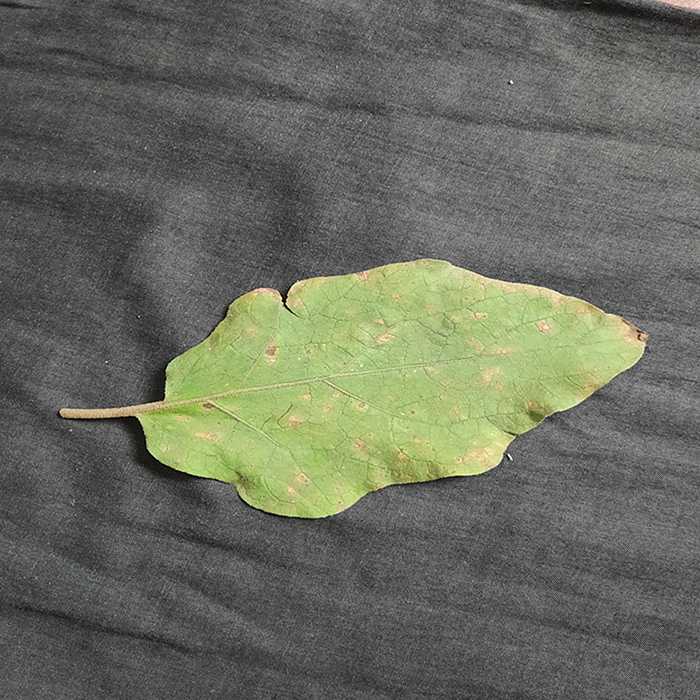
Plant: Eggplant
Label: Eggplant Cercopora leaf spot